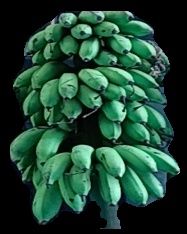
Variety: rasbale
Grade: grade2